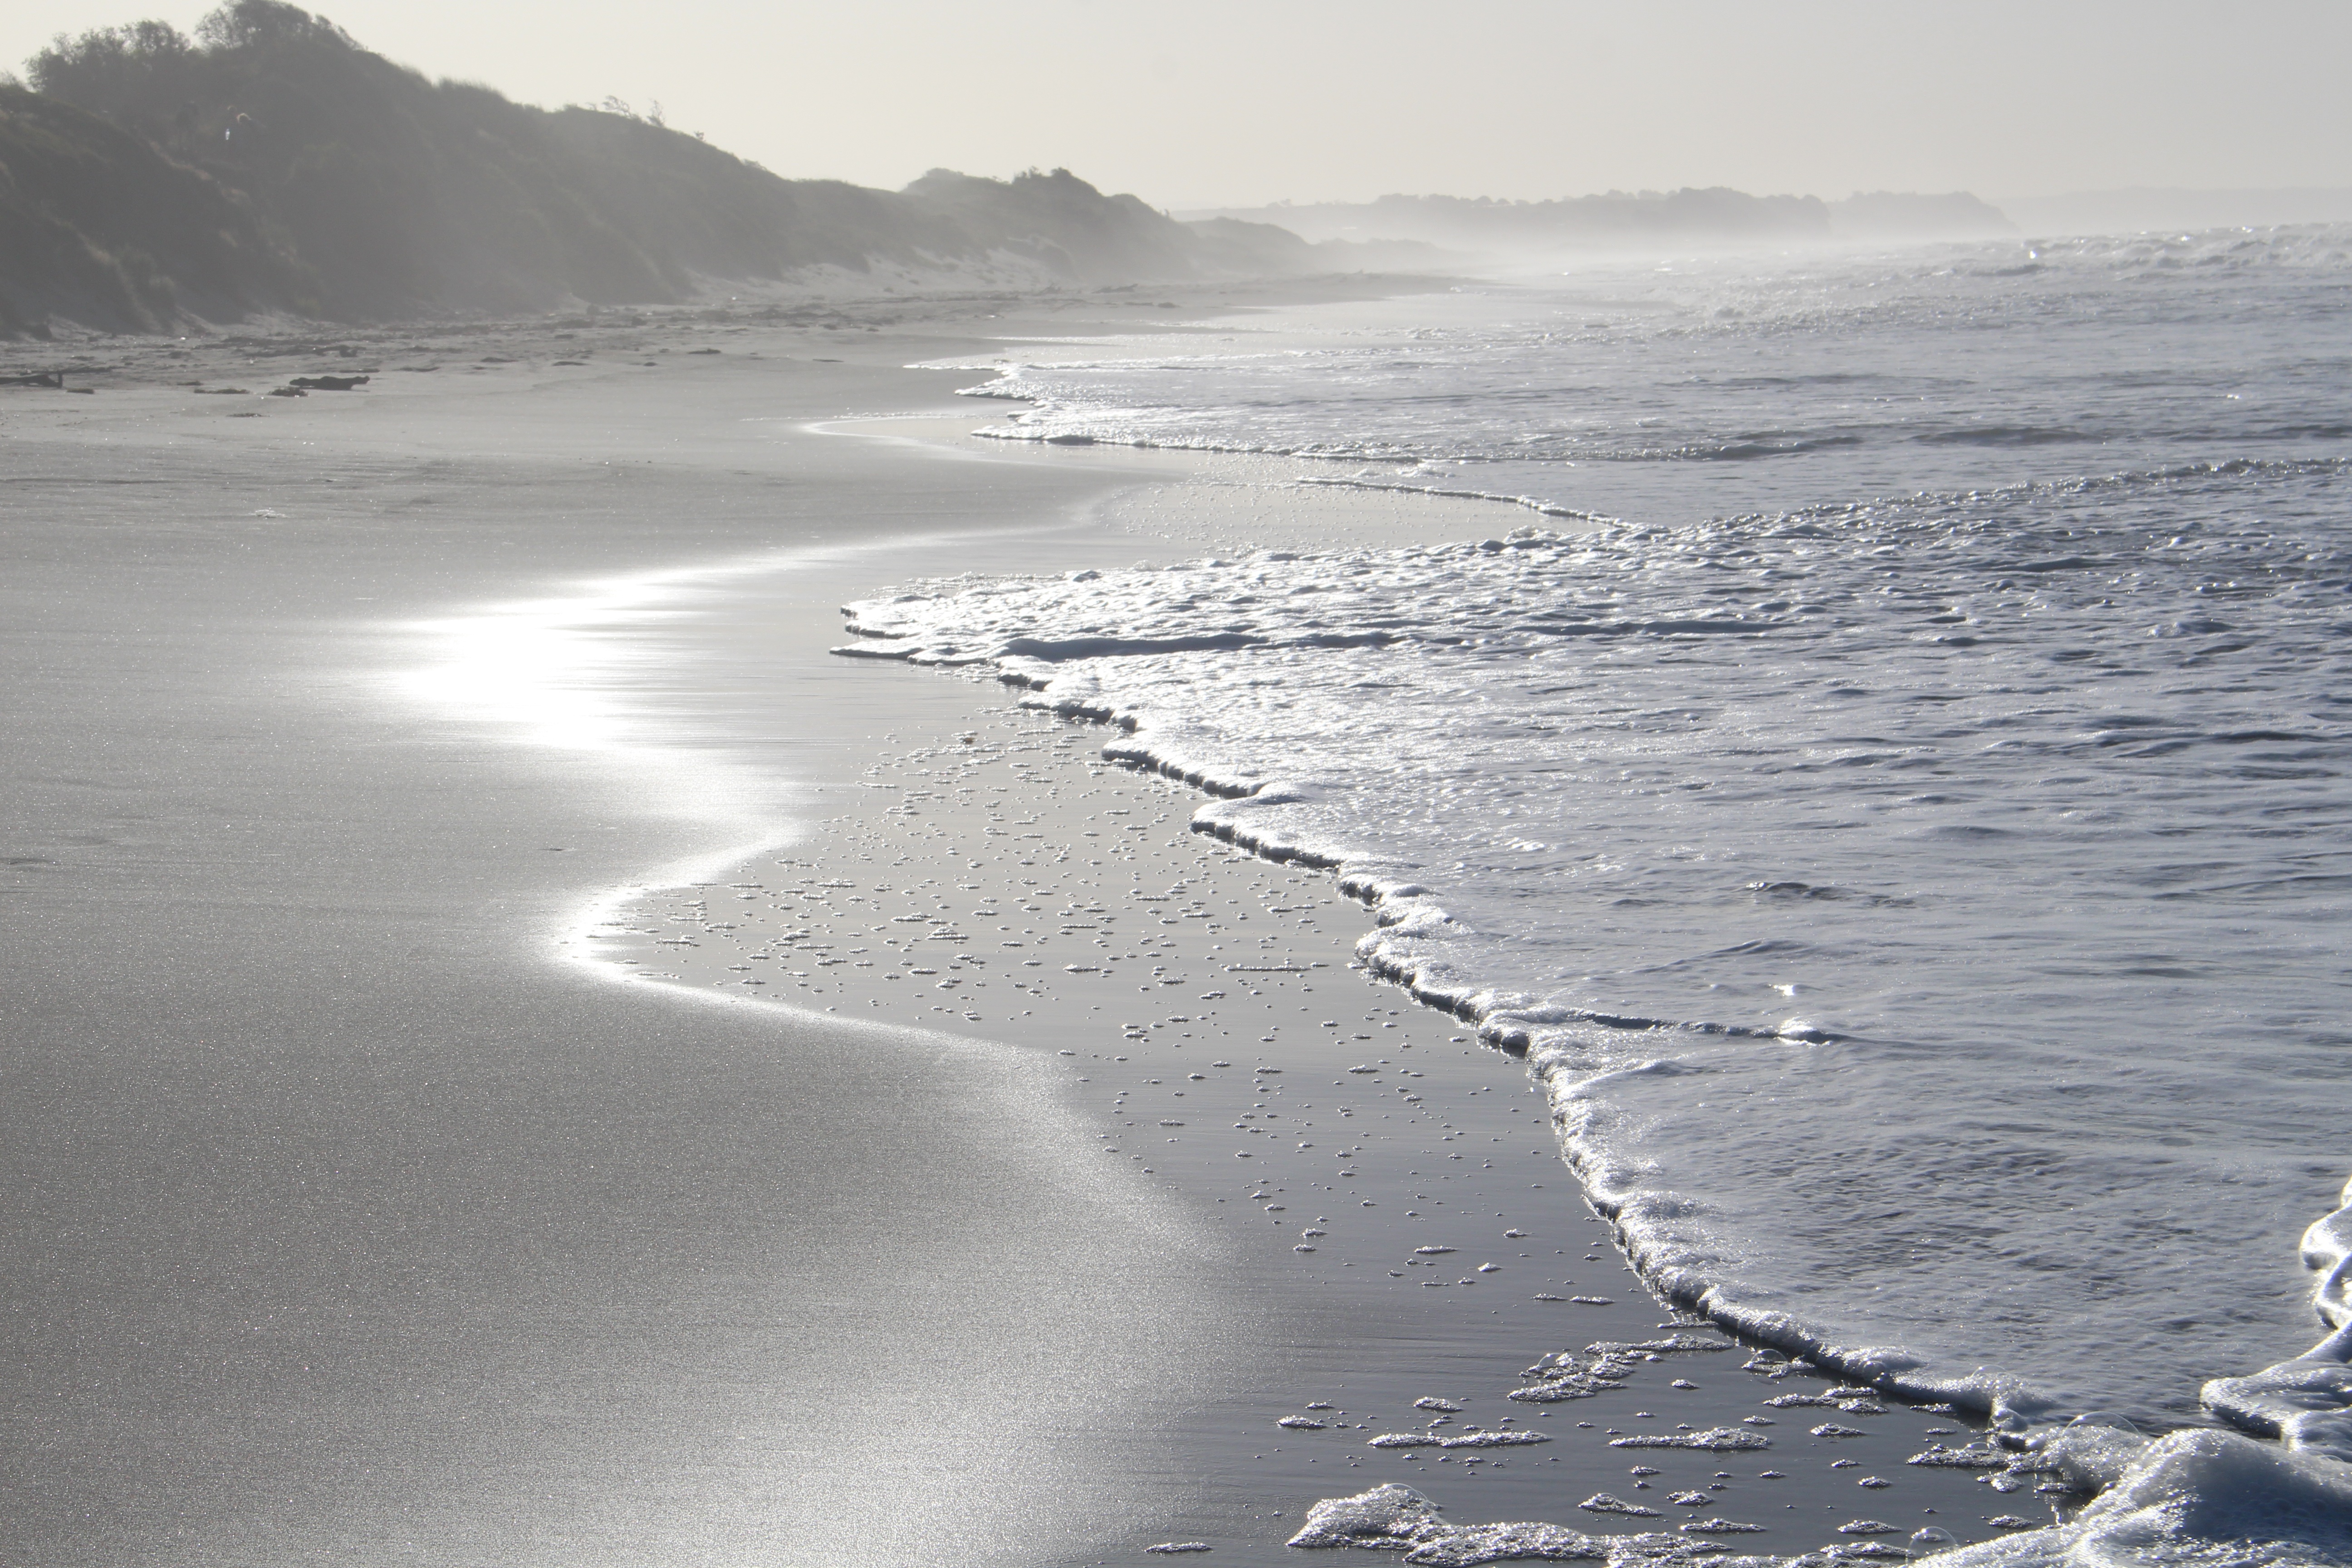
beach, landscape, sea, coast, water, nature, sand, ocean, horizon, silhouette, winter, sky, sun, sunset, sunlight, shore, wave, wind, wet, atmosphere, panorama, summer, travel, idyllic, ice, surf, rural, scenic, peaceful, weather, holiday, romantic, rest, freedom, arctic, body of water, background image, grey, relaxation, silver, holidays, bright, picturesque, overview, new zealand, wide, mood, idyll, abendstimmung, sunbeam, distant, atmospheric, beach sea, light and shadow, peaceful atmosphere, beach water, distant view, by the sea, beautiful beaches, north island, arctic ocean, opotiki, mudflat, atmospheric phenomenon, wind wave